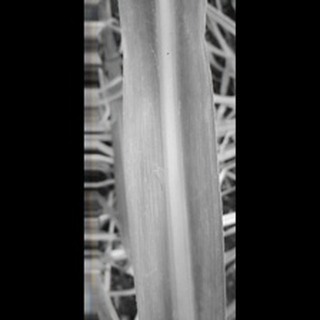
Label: sugarcane_yellow_leaf_disease